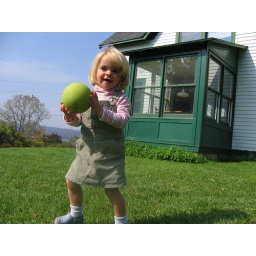
We had to lock up the dog to even bring the ball in the yard!